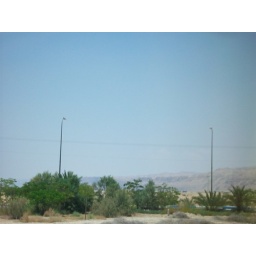
Israel 2010 - View outside bus window to east in West Bank